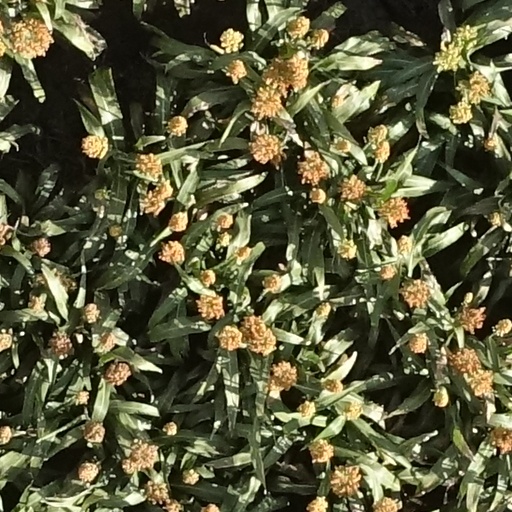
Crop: sorghum